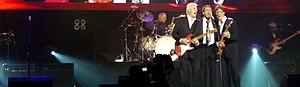
Cliff Richard and the Shadows 2009 - Bruxelles